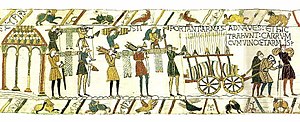
Vilhelm Erobreren / Invasionen af England / Vilhelms forberedelse
Scene fra Bayeux-tapetet, der viser normannere der forbereder invasionen af England.
Vilhelm 1. eller Vilhelm Erobreren og nedsættende Vilhelm Bastarden var den første normanniske konge af England. Han regerede fra 1066 til sin død i 1087. Han var efterkommer af Rollo og som han hertug af Normandiet fra 1035. Efter lang kamp var hans kontrol over Normandiet sikret i 1060, og han begyndte den normanniske erobring af England seks år senere. Resten af livet var præget af problemer med sin ældste søn og kampe for at konsolidere sin magt over England og sine besiddelser på kontinentet.